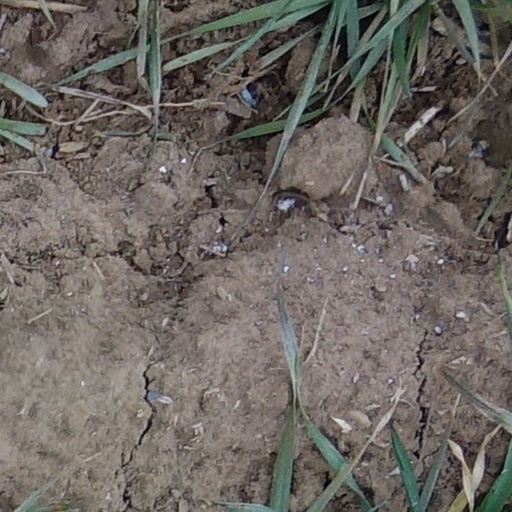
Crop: wheat